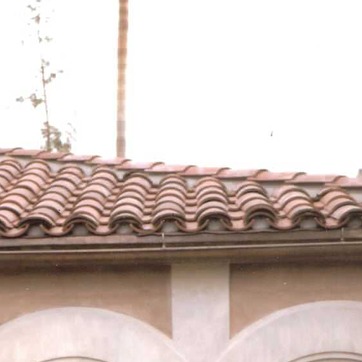
Material: other